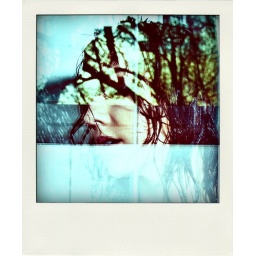
1 AB1600 thru grid. image is her reflection in glass shower door